Larry Dale Lee

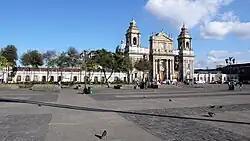
The Metropolitan Cathedral was close to where Lee was living in the Zone 1 neighborhood of Guatemala City.

In 1999, Larry Lee became the last of 37 journalists killed that year. And between Larry Lee's murder in 1999 and summer 2001, eight Americans were killed in Guatemala.